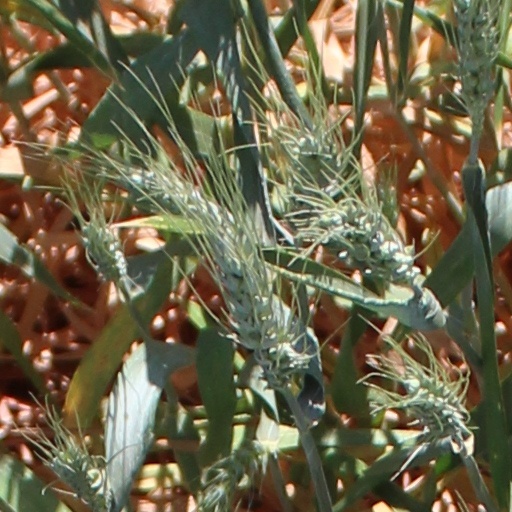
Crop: wheat